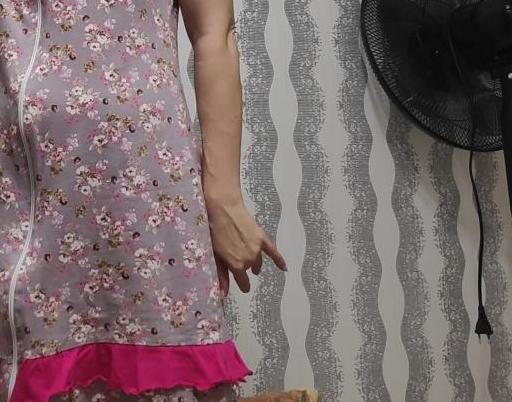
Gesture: no_gesture